Mausoleum of Shajar al-Durr

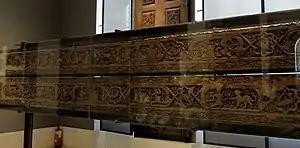
Wooden beams from the Fatimid palaces, similar to the spolia beams in the Mausoleum of Shajar al-Durr

The pointed dome measures 11 meters in diameter, and the square base is 7 meters on each side, united by a highly detailed transition zone. Two wooden beams run across the mausoleum's four walls. Repurposed by Shajar al-Durr as spolia, the beams were originally created for a Fatimid palace. They contain Fatimid Kufi inscription of the Quran ayah 2:255 in cartouches interspersed with poly-lobed medallions. Additional friezes were made to commemorate her as the mother of Khalil, which plausibly dates the mausoleum before Izz al-Din Aybak's rule.